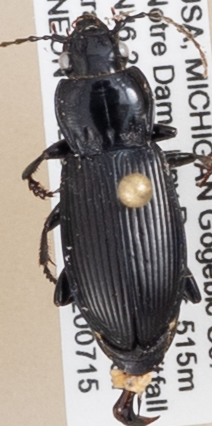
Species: Pterostichus melanarius melanarius
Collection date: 2020-07-15
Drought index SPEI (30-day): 0.218
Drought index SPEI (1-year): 1.45
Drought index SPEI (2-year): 2.09